Karin Knapp

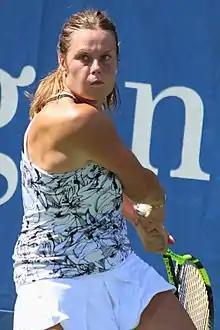
Knapp at the 2016 US Open

In her career, Knapp won two singles titles on the WTA Tour, along with six singles and six doubles titles on the ITF Circuit. On 24 August 2015, she reached her best singles ranking of world No. 33. On 28 September 2015, she peaked at No. 49 in the WTA doubles rankings.